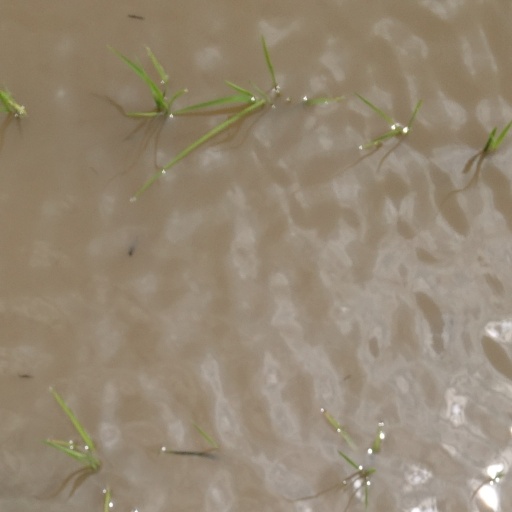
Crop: rice